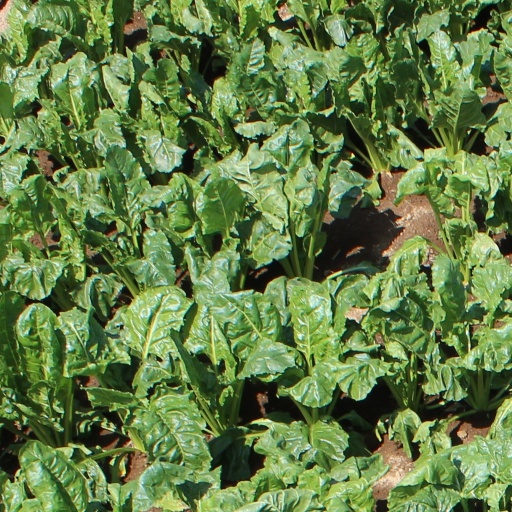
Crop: sugar beet